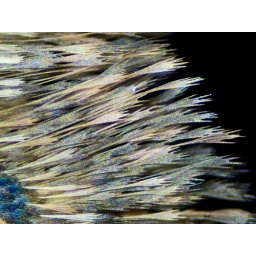
this was an &amp;quot;ordinary&amp;quot; moth in our house